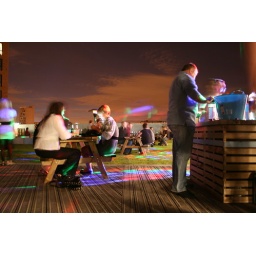
Chilling out with neighbours at the bar under late summer night sky